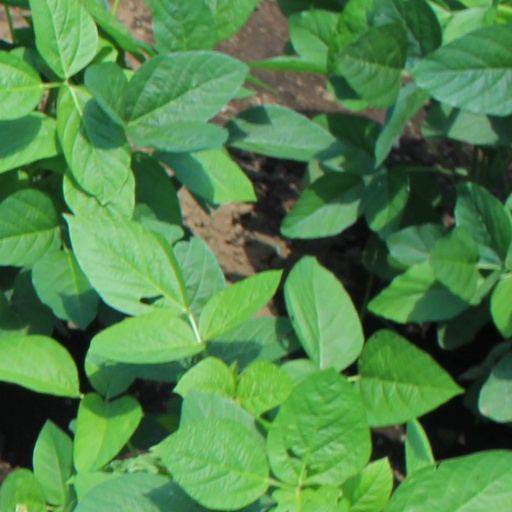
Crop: soybean